Melanie C

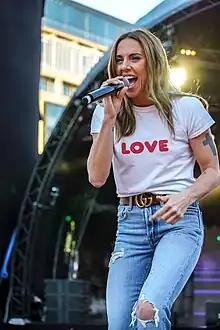
Chisholm in 2018

On 5 November 2018, Chisholm along with the Spice Girls had announced a reunion tour. She and ex-bandmates Melanie B, Bunton and Geri Halliwell reunited for the Spice World – 2019 Tour, a 13 date tour of eight cities in the UK and Ireland that was their first for a decade. The tour opened at Croke Park, Dublin on 24 May 2019 and concluded at Wembley Stadium in London on 15 June 2019.